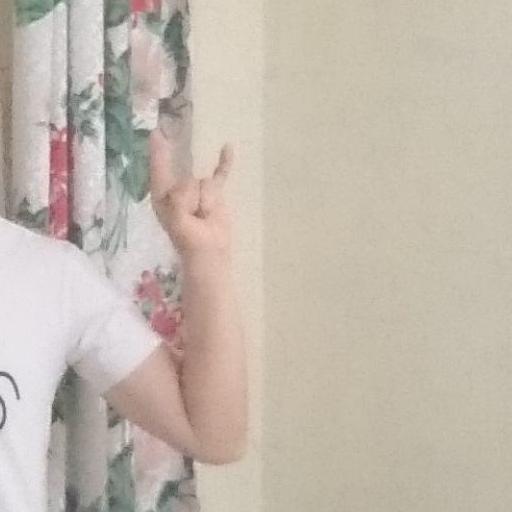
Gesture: rock